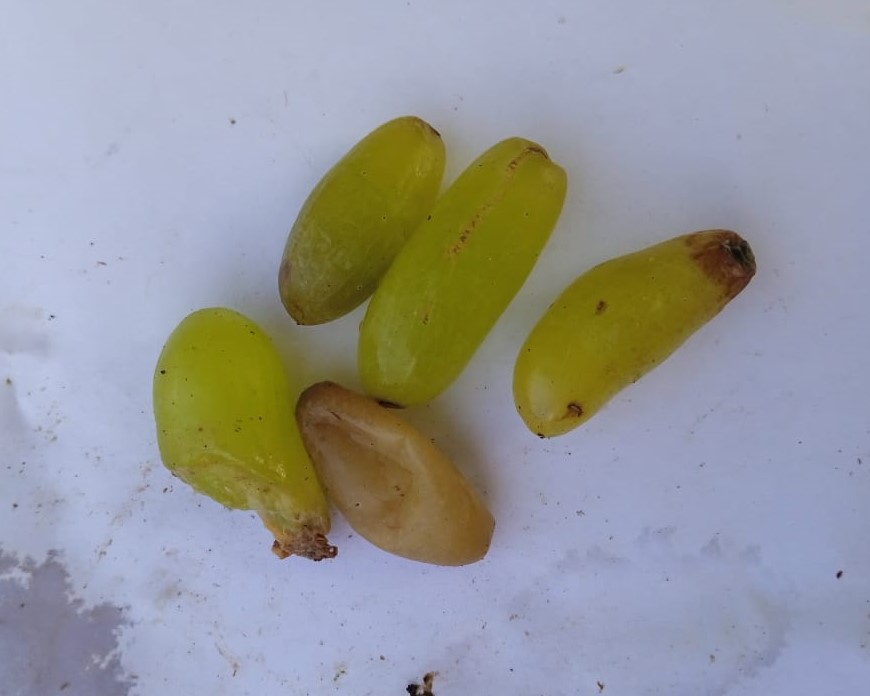
Fruit: grape
Condition: rotten